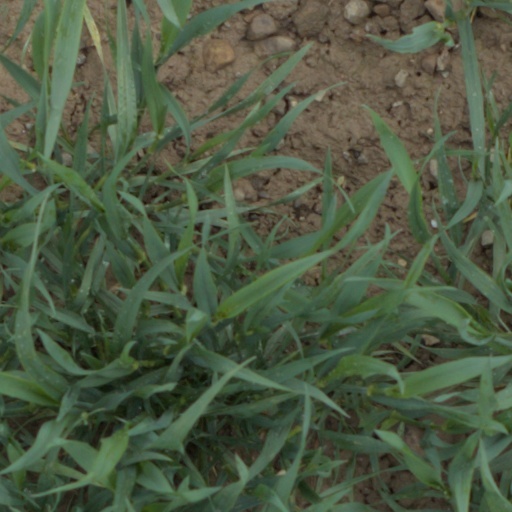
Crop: wheat